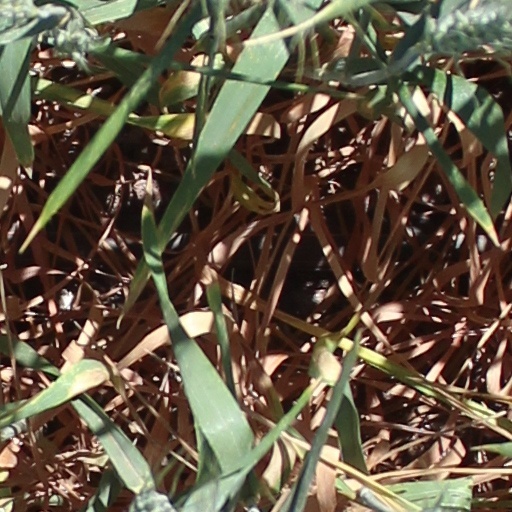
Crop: wheat